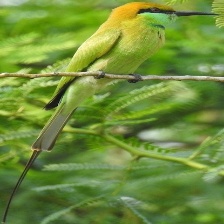
Species: ASIAN GREEN BEE EATER
Scientific name: MEROPS ORIENTALIS
ImageNet parent category: bee_eater